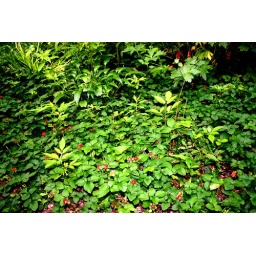
We have them by the rose bed too. Very pretty ground cover